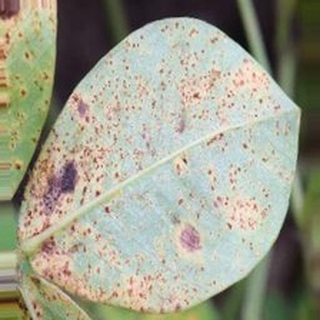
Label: groundnut_rust